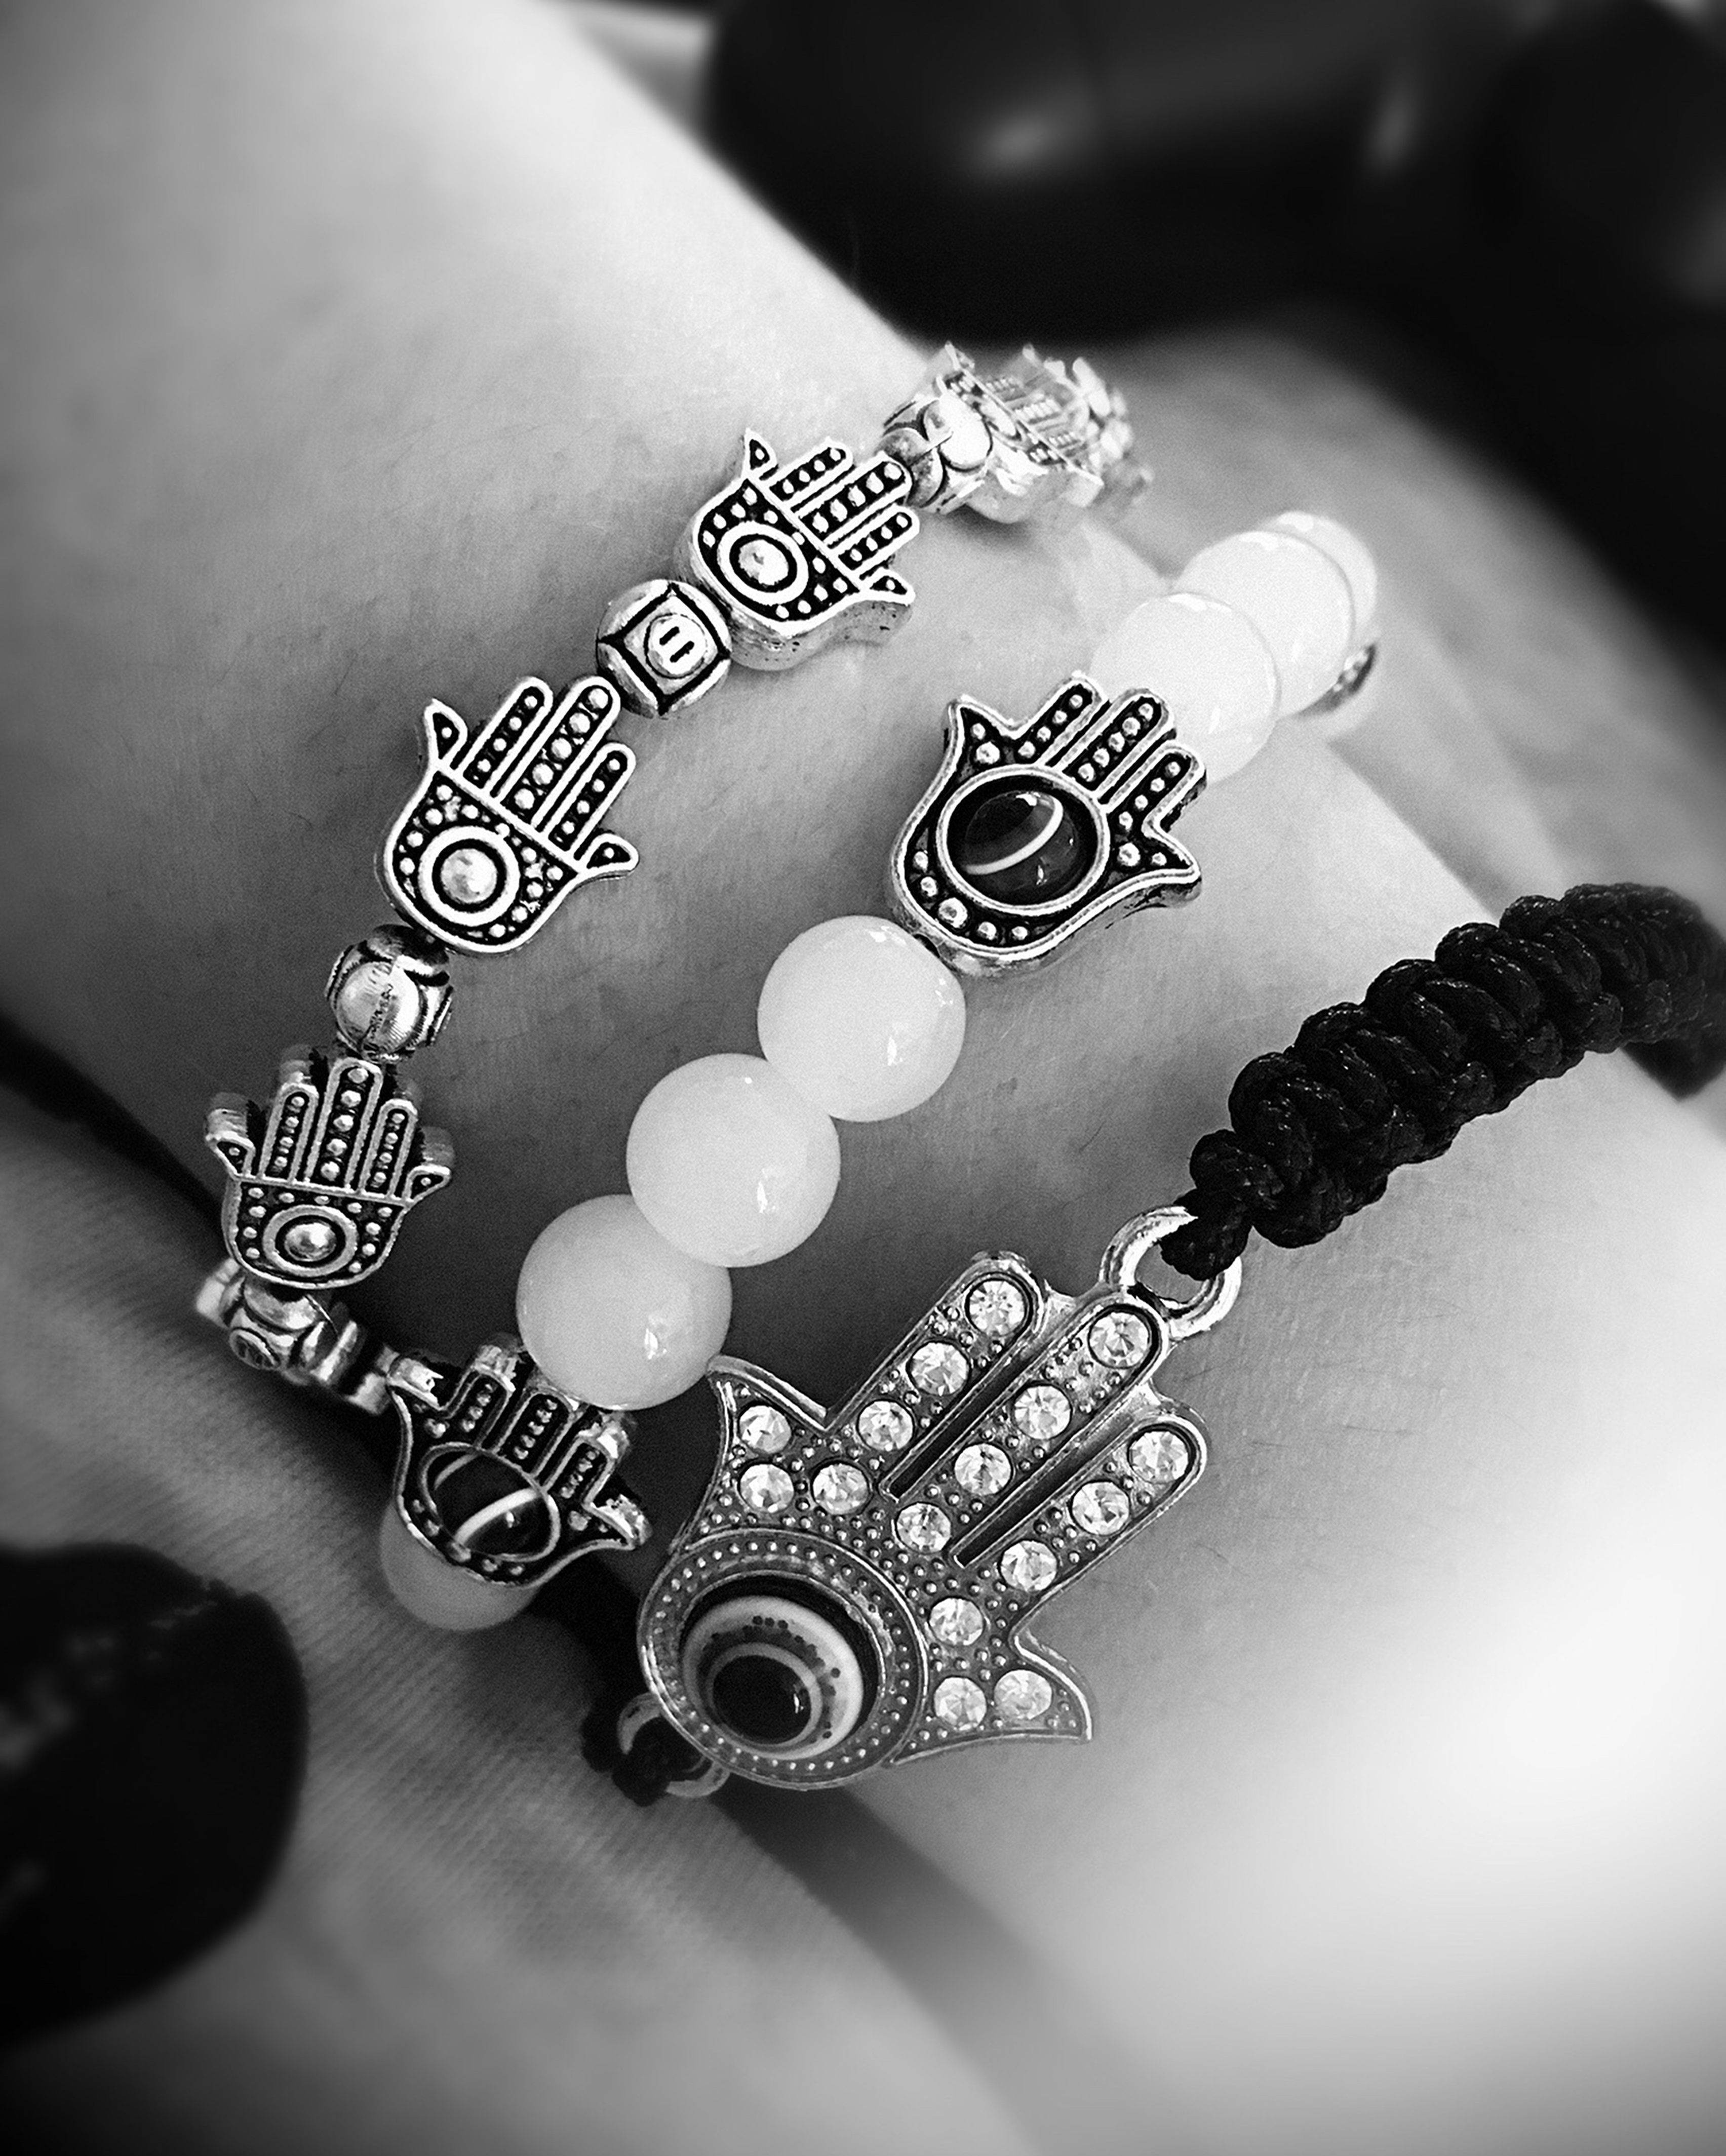
hand, black and white, white, chain, pattern, finger, symbol, black, monochrome, bracelet, close up, jewellery, silver, monochrome photography, evil eye, fashion accessory